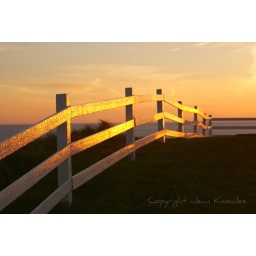
The setting sun over Placentia Bay turned this wooden fence to gold.